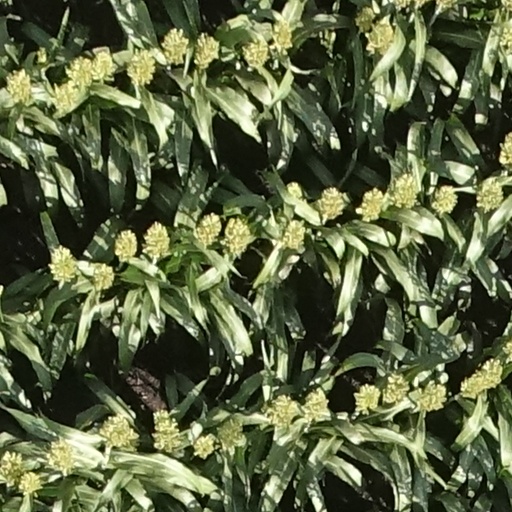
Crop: sorghum